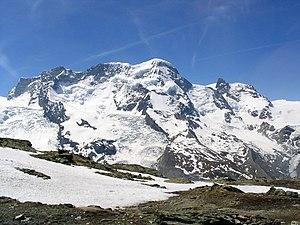
Il existe plusieurs dizaines de sommets des Alpes de plus de 4 000 mètres. Ceux-ci se trouvent en Suisse, en Italie et en France, essentiellement dans les Alpes pennines, le massif du Mont-Blanc et les Alpes bernoises, mais aussi le massif des Écrins, le massif du Grand-Paradis et la chaîne de la Bernina.